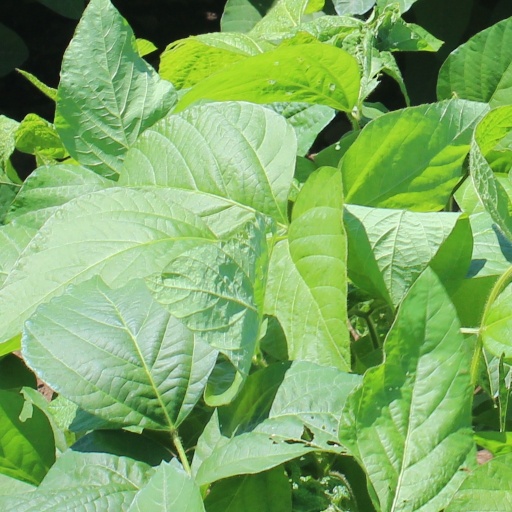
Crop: soybean